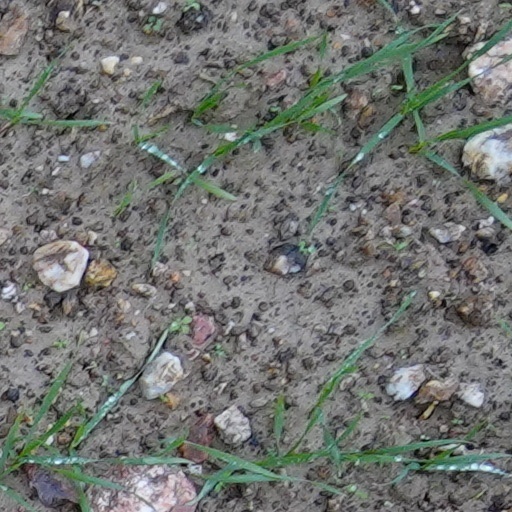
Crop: wheat